Asturcón

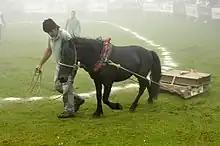
At the Fiesta del Asturcón in the Sierra del Sueve in 2015

The Asturcón is an ancient Spanish breed of small horse or pony from the autonomous region of Asturias in the northern part of the country. It has been documented since Roman times: it has an unusual ambling gait, which was described by Pliny the Elder in his "Naturalis Historia". It is of Celtic type, and shows similarity to the Pottok and Losino of Spain, the Garrano of Portugal, and the Dartmoor, Exmoor, Fell, Highland, Shetland and Welsh breeds of the British Isles.